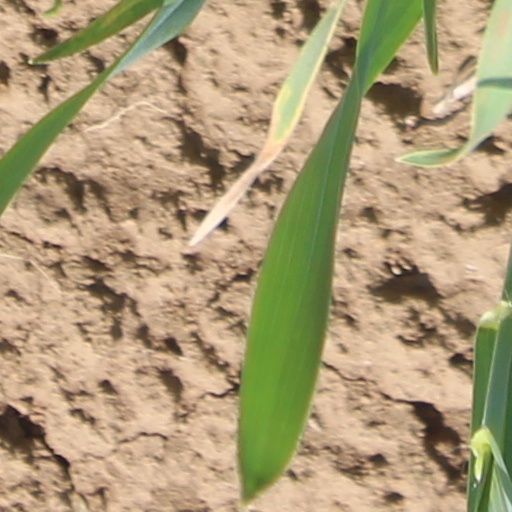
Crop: wheat